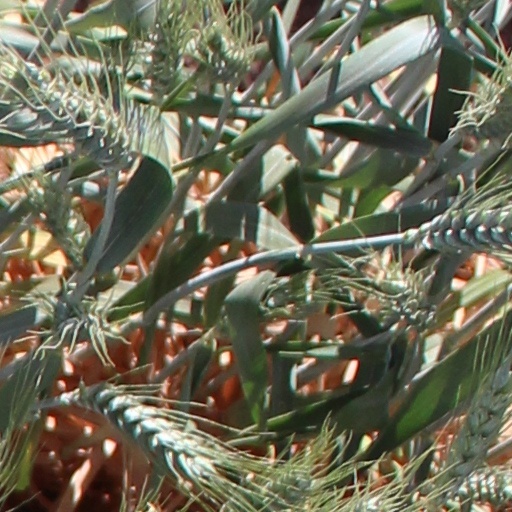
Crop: wheat